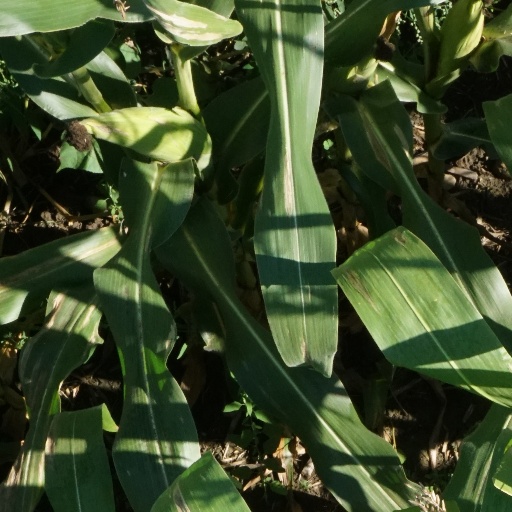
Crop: maize; corn